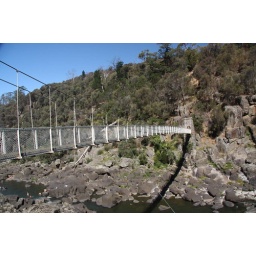
Suspension bridge over the river at the former Duck Reach Power Station